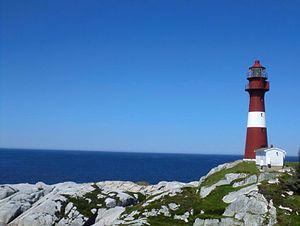
Le phare de Slåtterøy est un feu côtier situé dans la commune de Bømlo, dans le sud-ouest du comté de Vestland. Il est géré par l'administration côtière norvégienne.